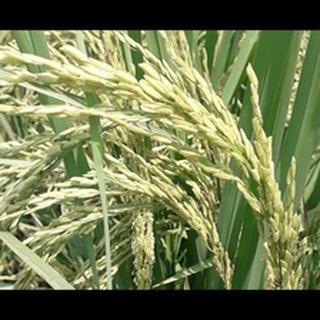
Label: healthy_rice